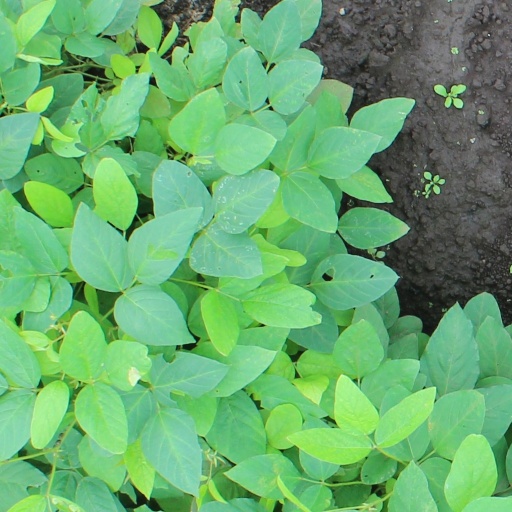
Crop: soybean